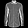
Label: Shirt